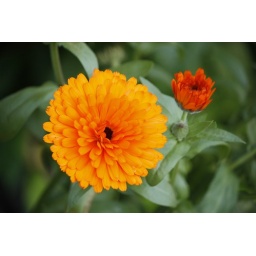
A pretty flower growing in Petra's rock garden